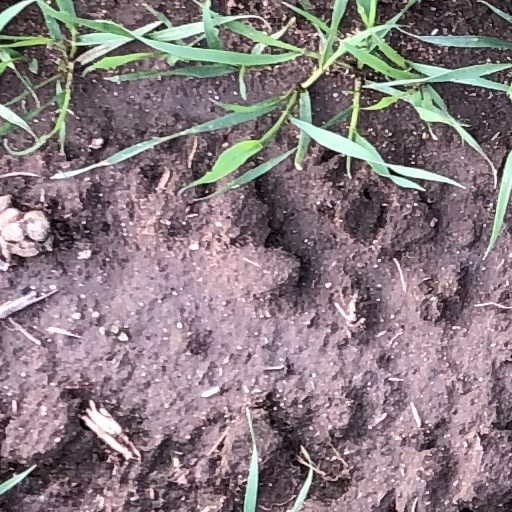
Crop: wheat